Asiana Airlines Flight 214

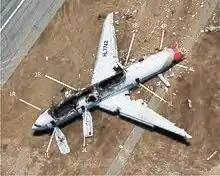
Final position of plane with exit doors marked

Two evacuation slides were deployed on the left side of the airliner and used for evacuation. Despite damage to the aircraft, "many ... were able to walk away on their own." The slides for the first and second doors on the right side of the aircraft (doors 1R and 2R) deployed inside the aircraft during the crash, pinning the flight attendants seated nearby.